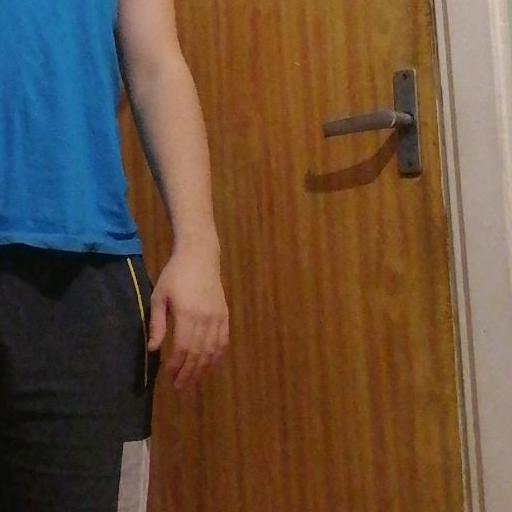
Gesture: no_gesture